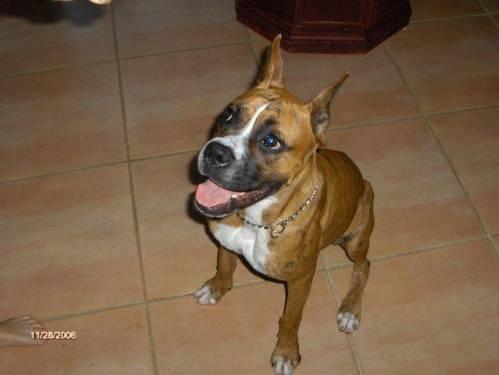
dog